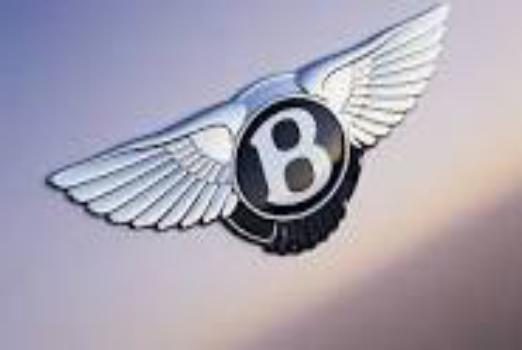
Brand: Bentley
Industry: Transportation